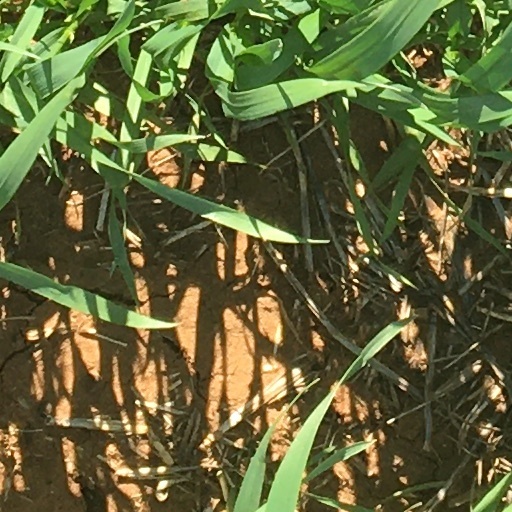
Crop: wheat